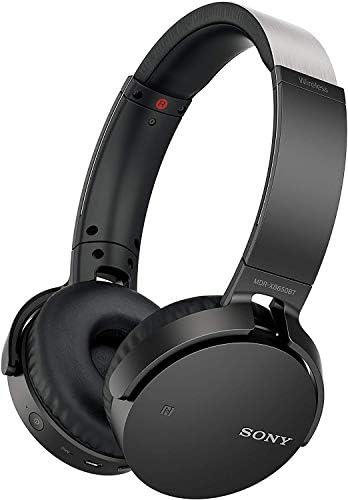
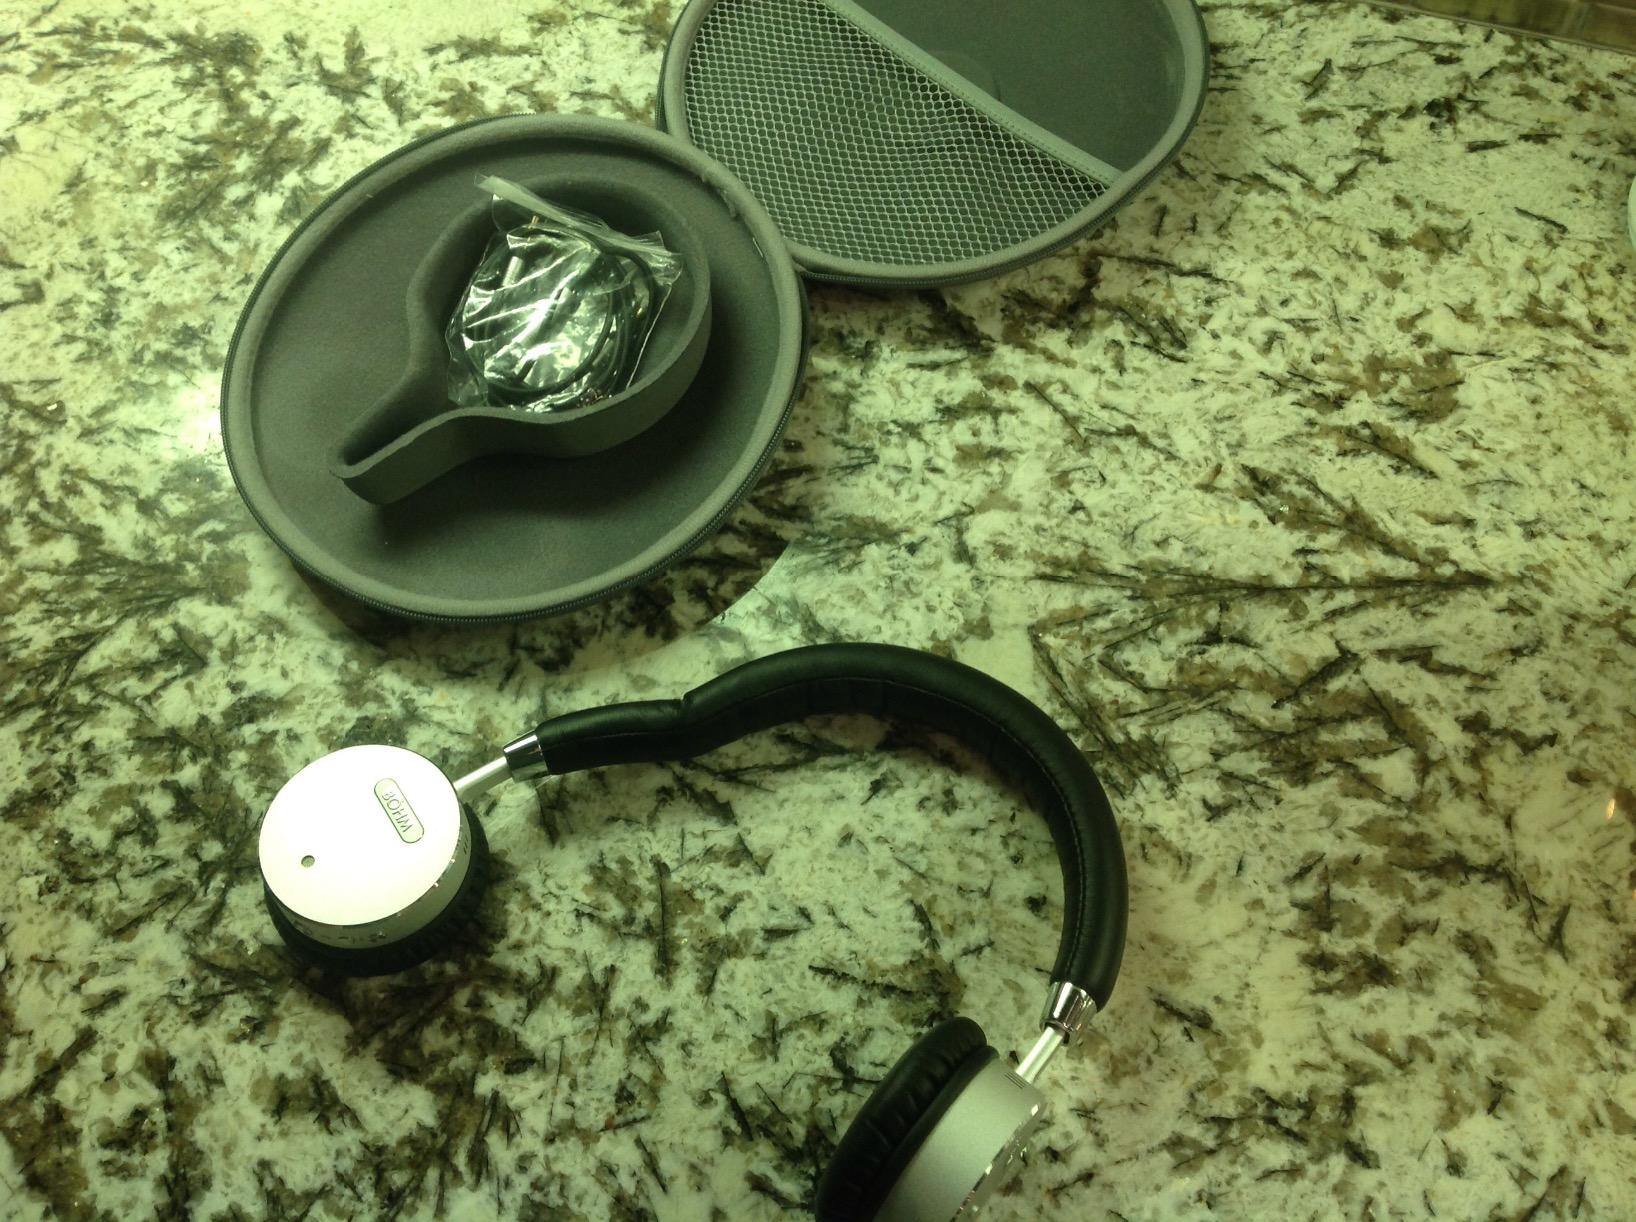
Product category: headphones
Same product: no